History of the Southern United States

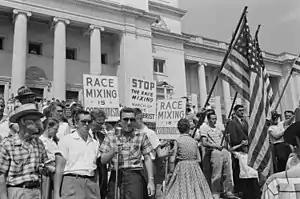
Segregationist protest in Little Rock, Arkansas; the National Guard was deployed to protect the Little Rock Nine going to school from racist rioters.

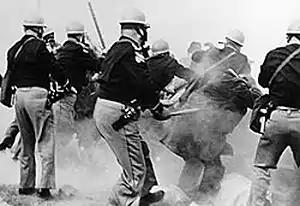
Bloody Sunday-Alabama police attack

Kennedy responded by sending Congress a comprehensive civil rights bill, and ordered Attorney General Robert Kennedy to file federal lawsuits against segregated schools, and to deny funds for discriminatory programs. The Kennedy administration now gave full-fledged support to the civil rights movement, but powerful southern congressmen blocked any legislation. After Kennedy was assassinated, President Lyndon Johnson called for immediate passage of Kennedy civil rights legislation as a memorial to the martyred president. Johnson formed a coalition with Northern Republicans that led to passage in the House, and with the help of Republican Senate leader Everett Dirksen with passage in the Senate early in 1964. For the first time in history, the southern filibuster was broken and the Senate finally passed its version on June 19.